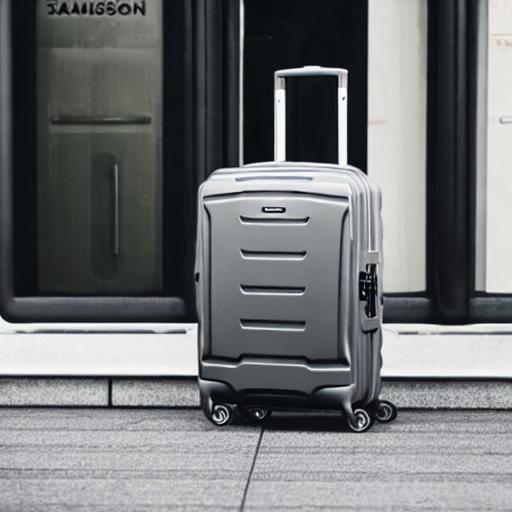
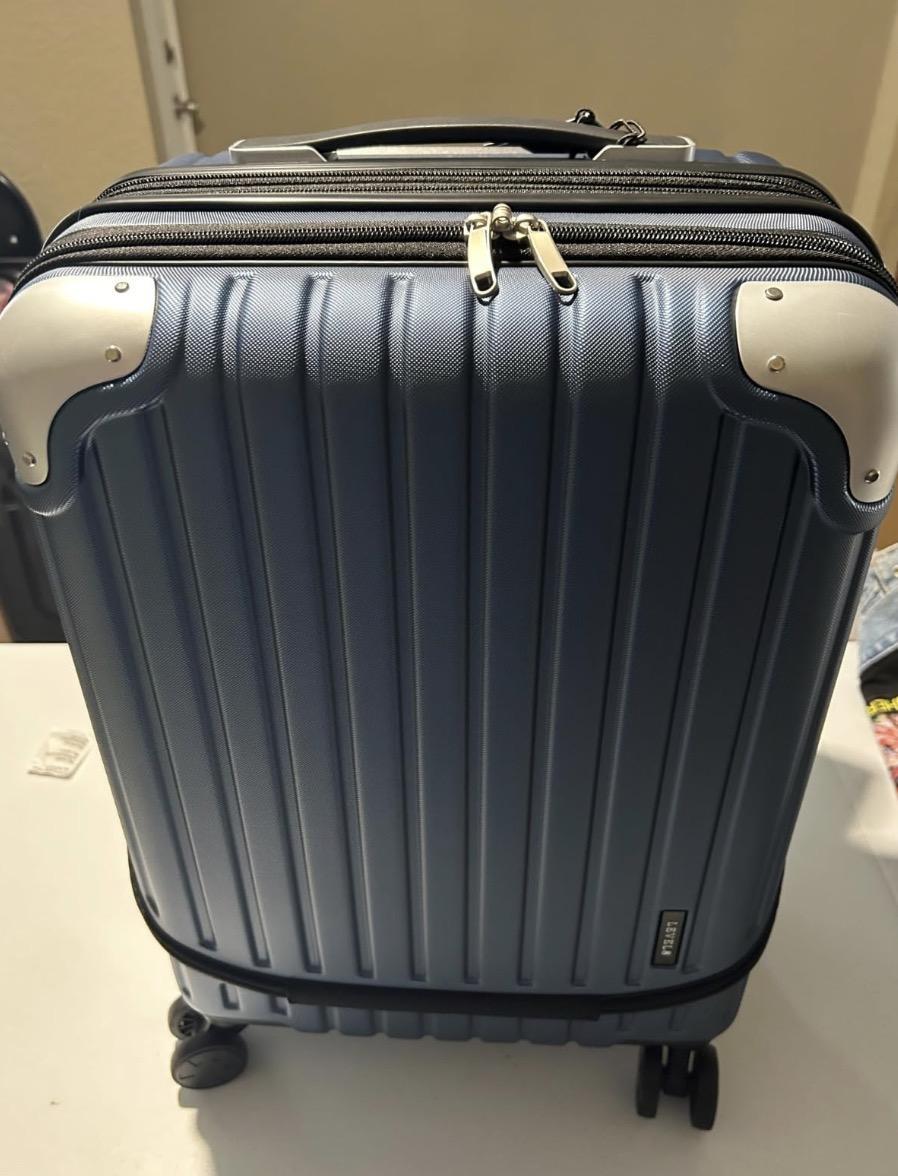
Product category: items_tea
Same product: no